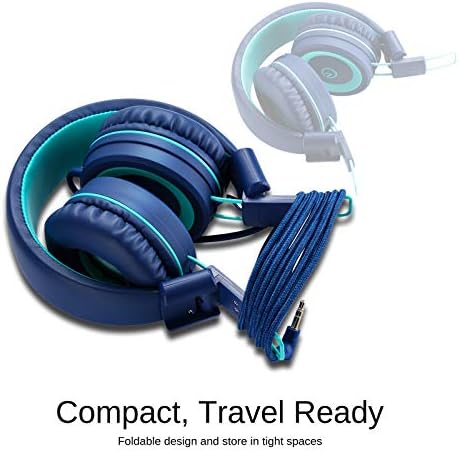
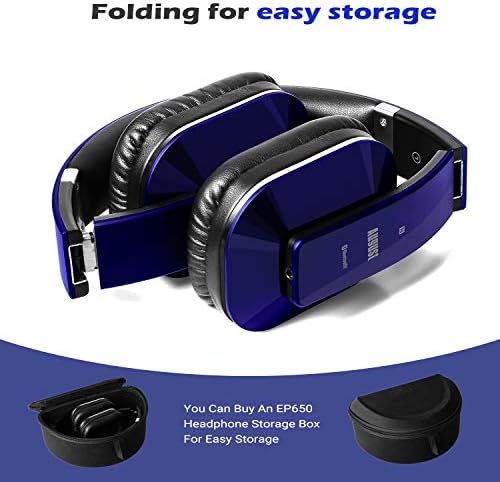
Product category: headphones
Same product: no